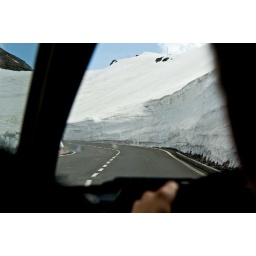
Even in May there was some snow in the mountain roads